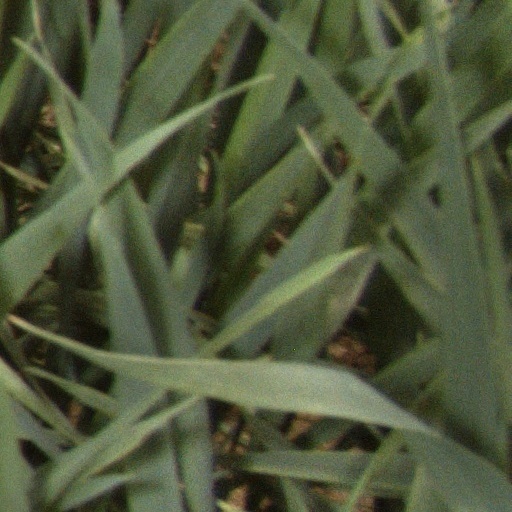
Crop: wheat